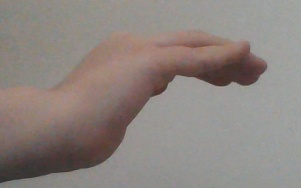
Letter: haa